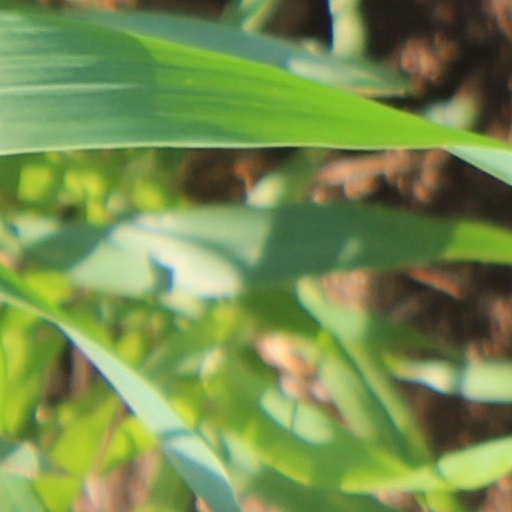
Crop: wheat